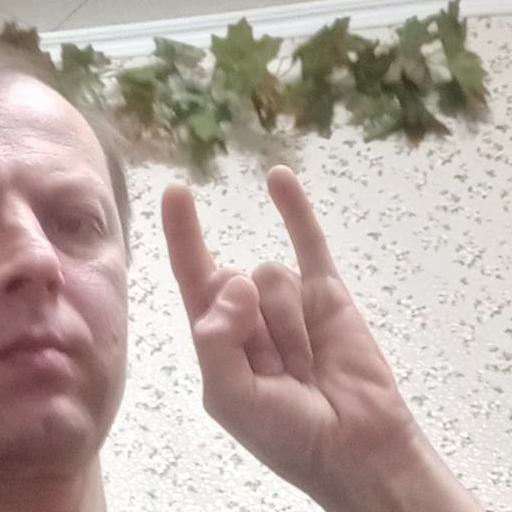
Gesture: rock